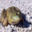
Label: frog